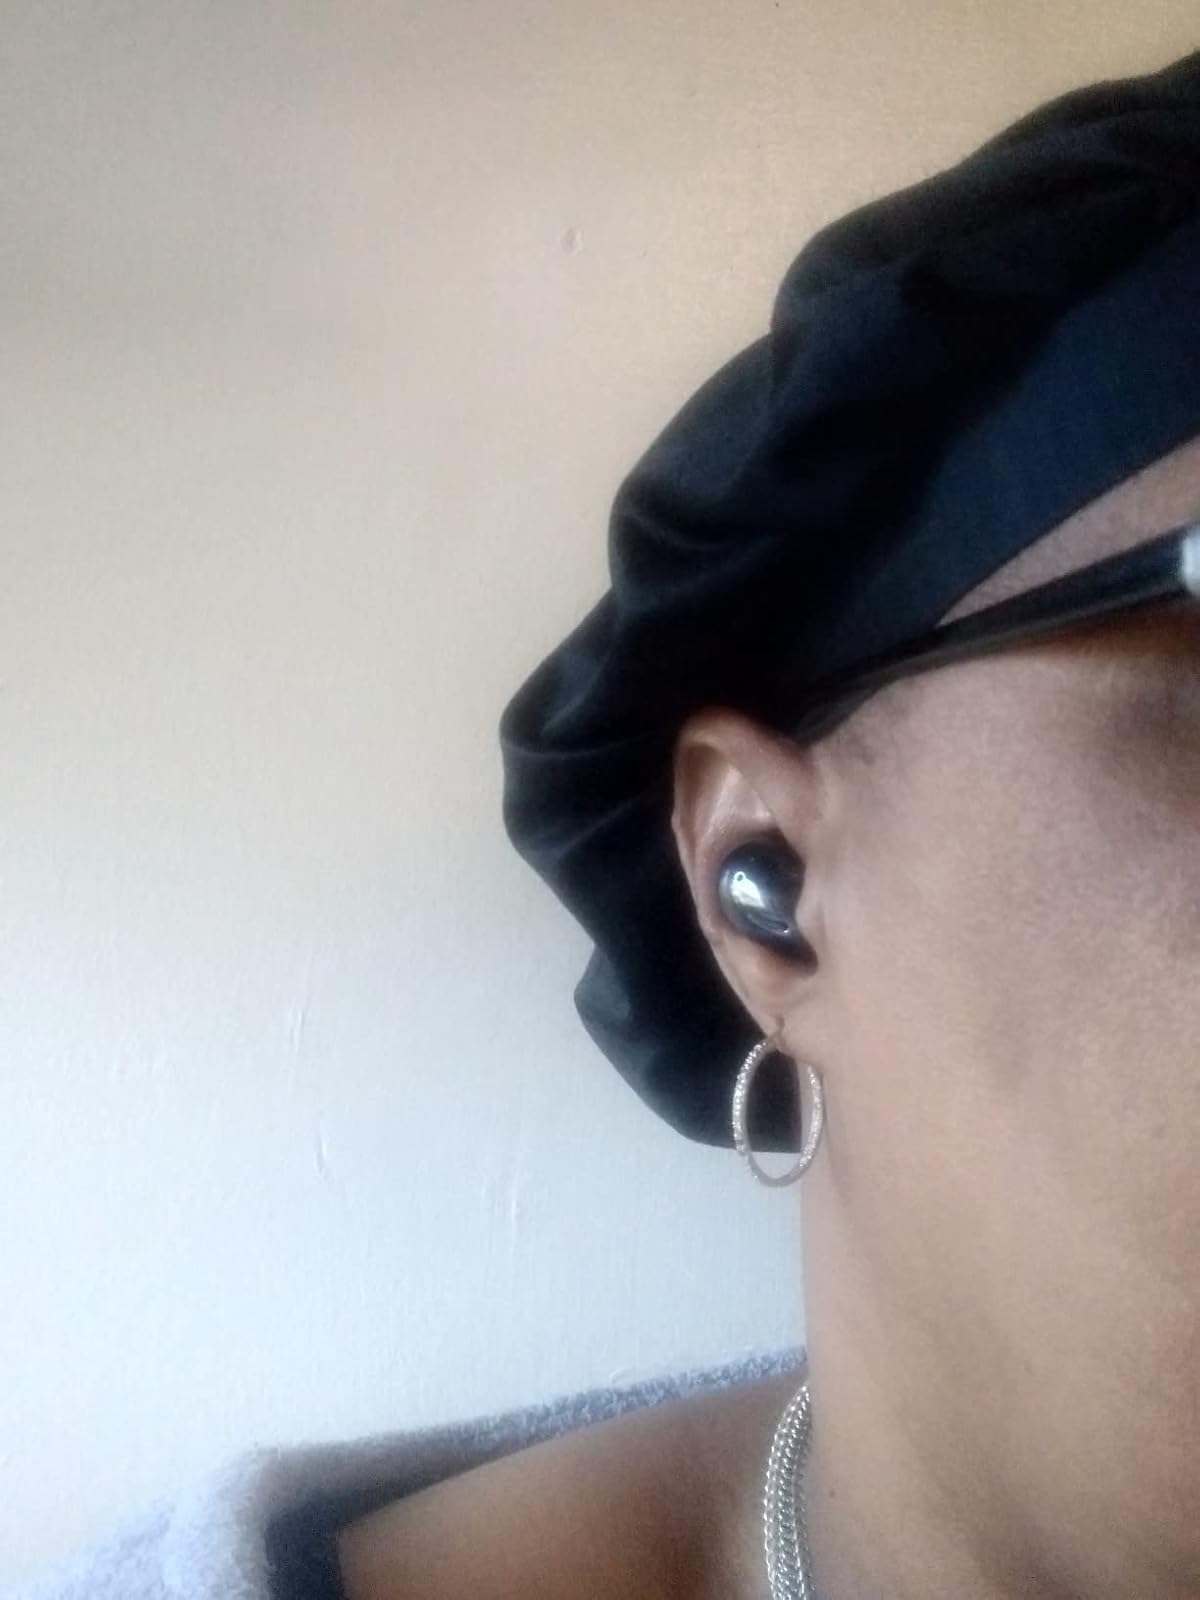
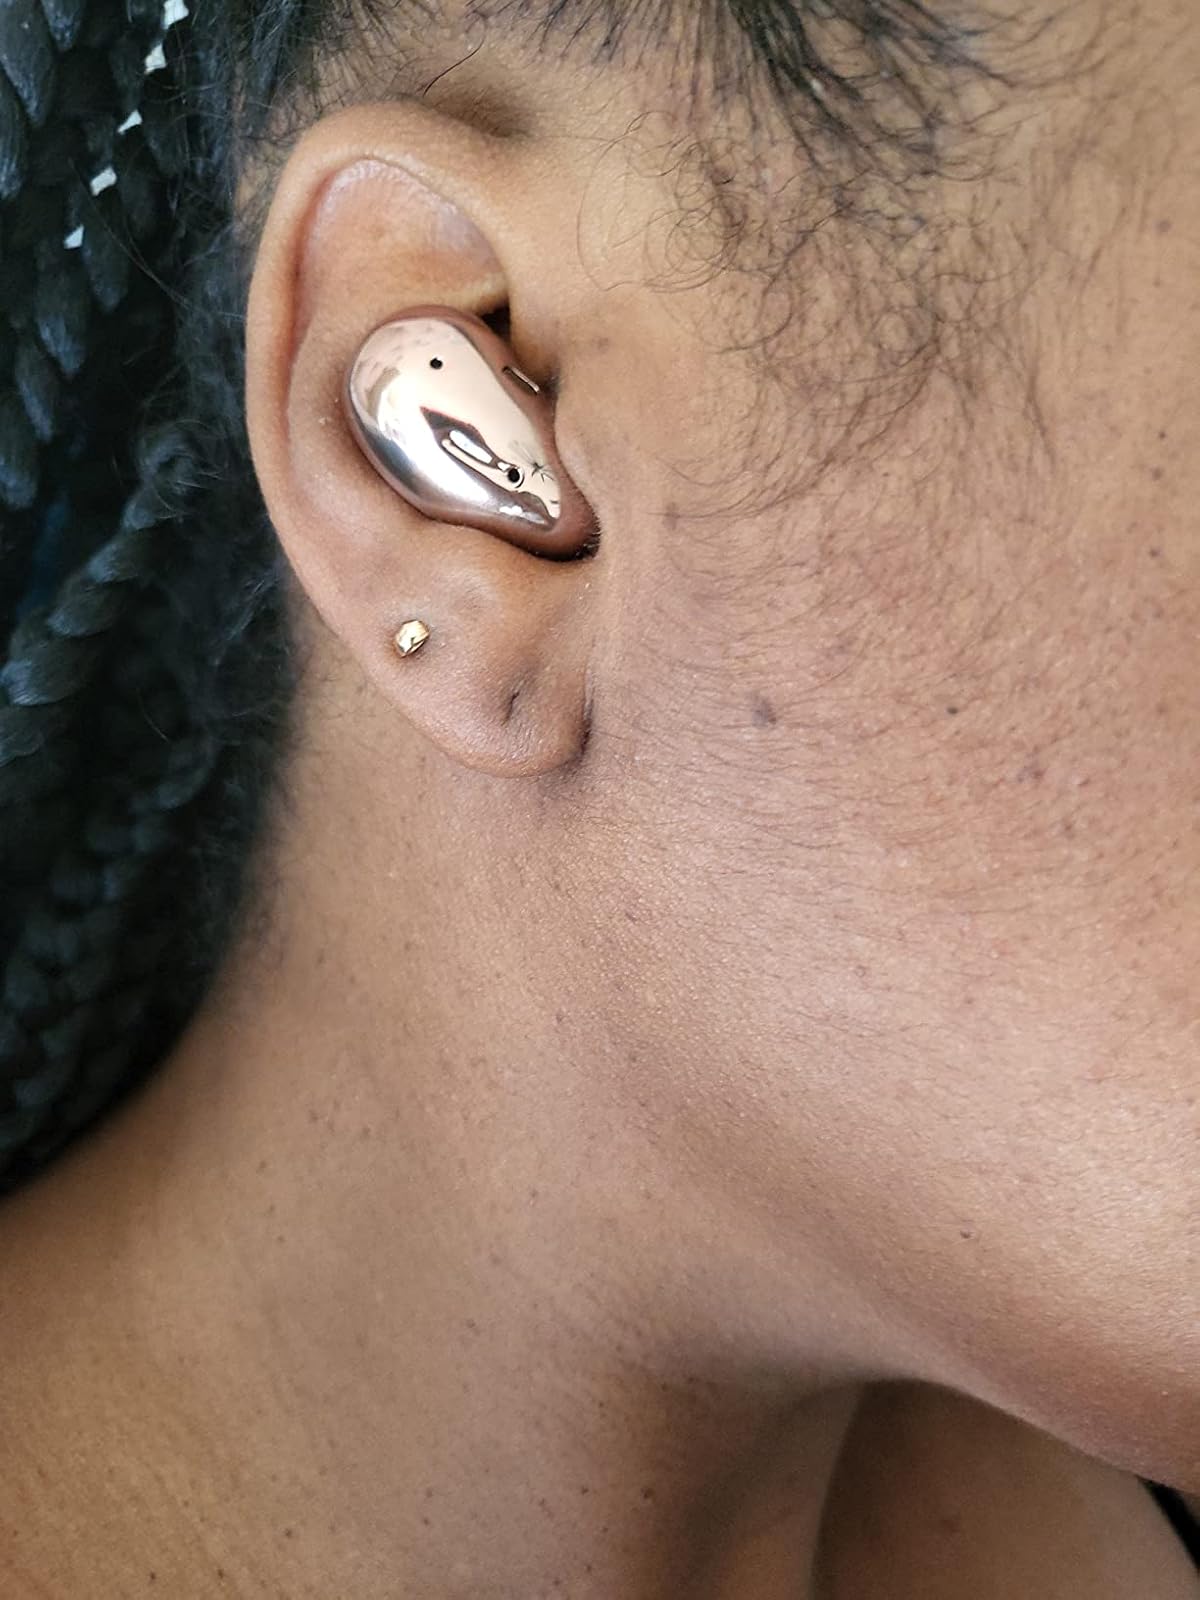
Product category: earbuds
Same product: no